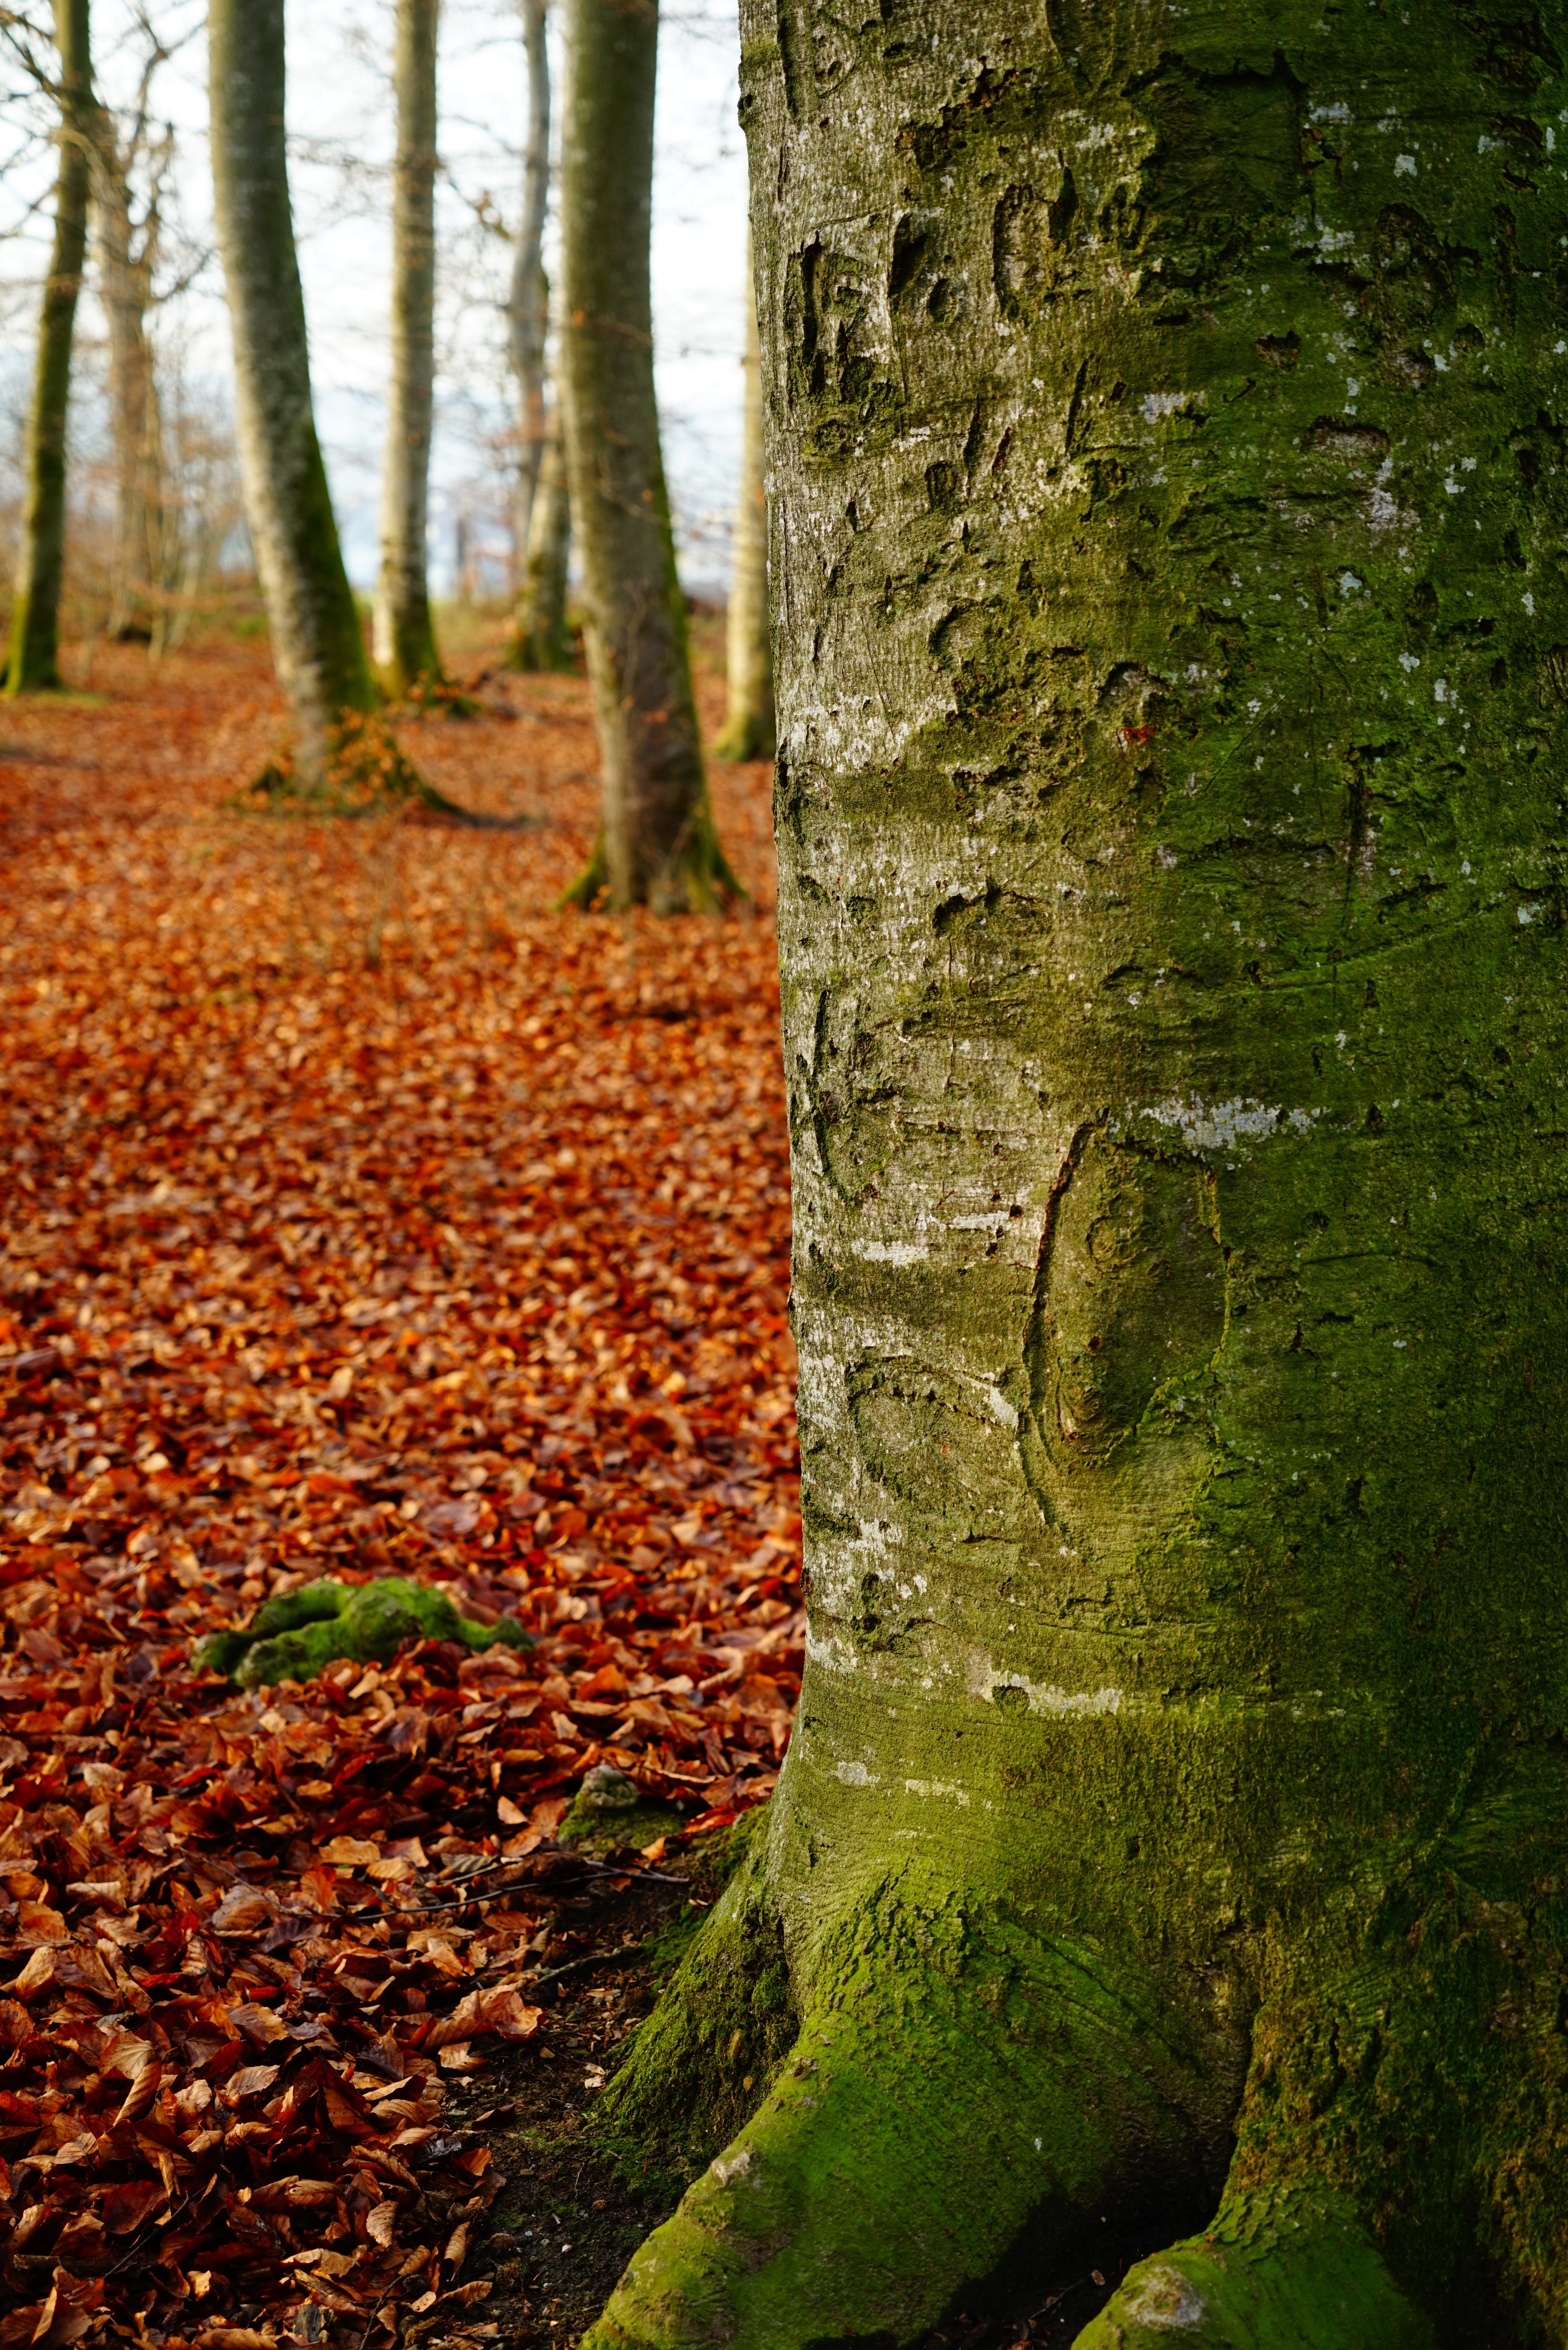
tree, nature, forest, grass, plant, wood, sunlight, leaf, flower, trunk, moss, green, reflection, autumn, brown, season, trees, aesthetic, leaves, deciduous, woodland, habitat, strong, ecosystem, beech, natural environment, woody plant, land plant